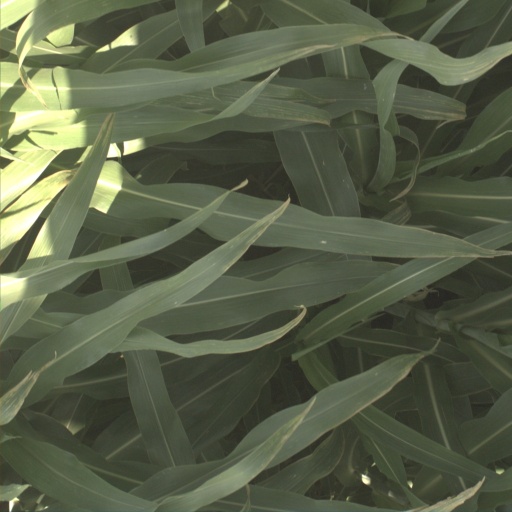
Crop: sorghum